North Luzon Expressway

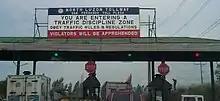
The San Fernando toll plaza in 2001, few years before the rehabilitation

On April 30, 1998, the MNTC was granted the concession for the expressway, manifested in a Supplementary Toll Operation Agreement (STOA). Under the STOA, the government confirmed the assignment by PNCC of its usufructuary rights, interest and privileges over the existing expressway, including all extensions, linkages and diversions in favor of MNTC. These concession rights authorized MNTC to construct, finance, manage, operate and maintain all the project roads and charge tolls thereon.